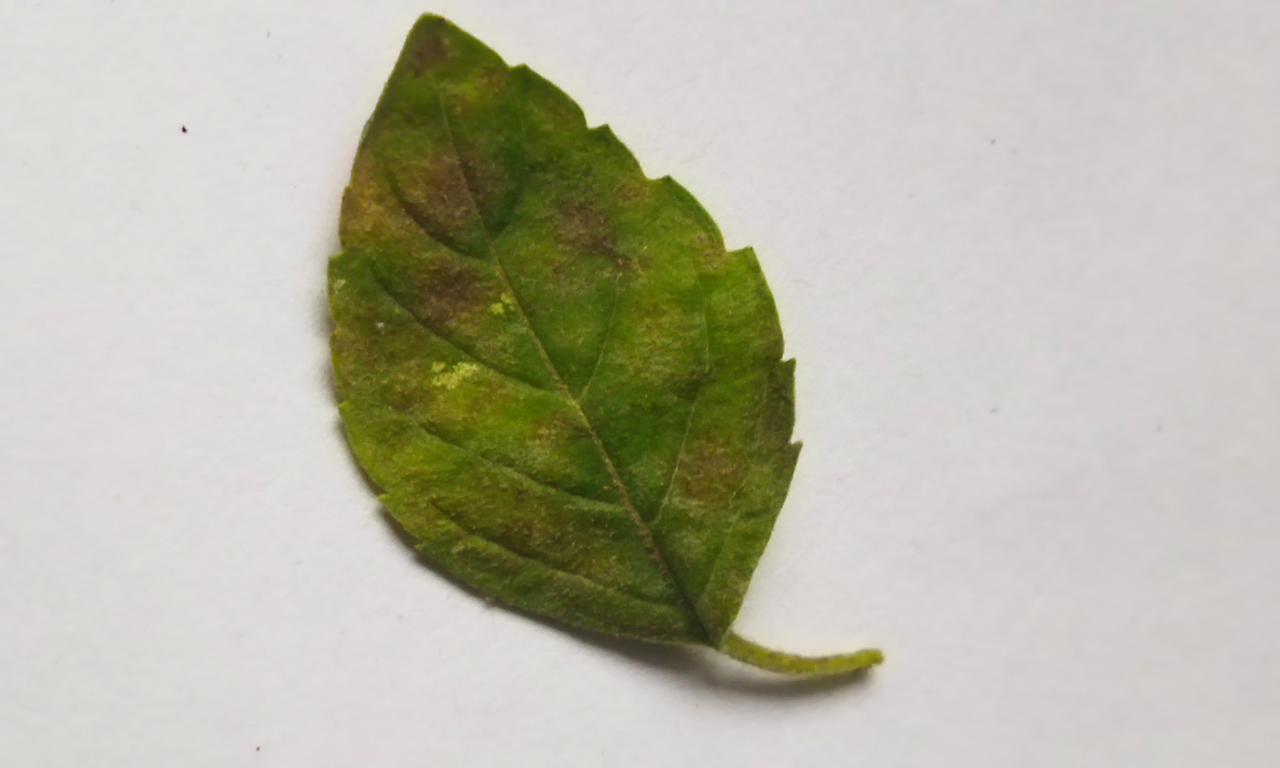
Label: Spoiled